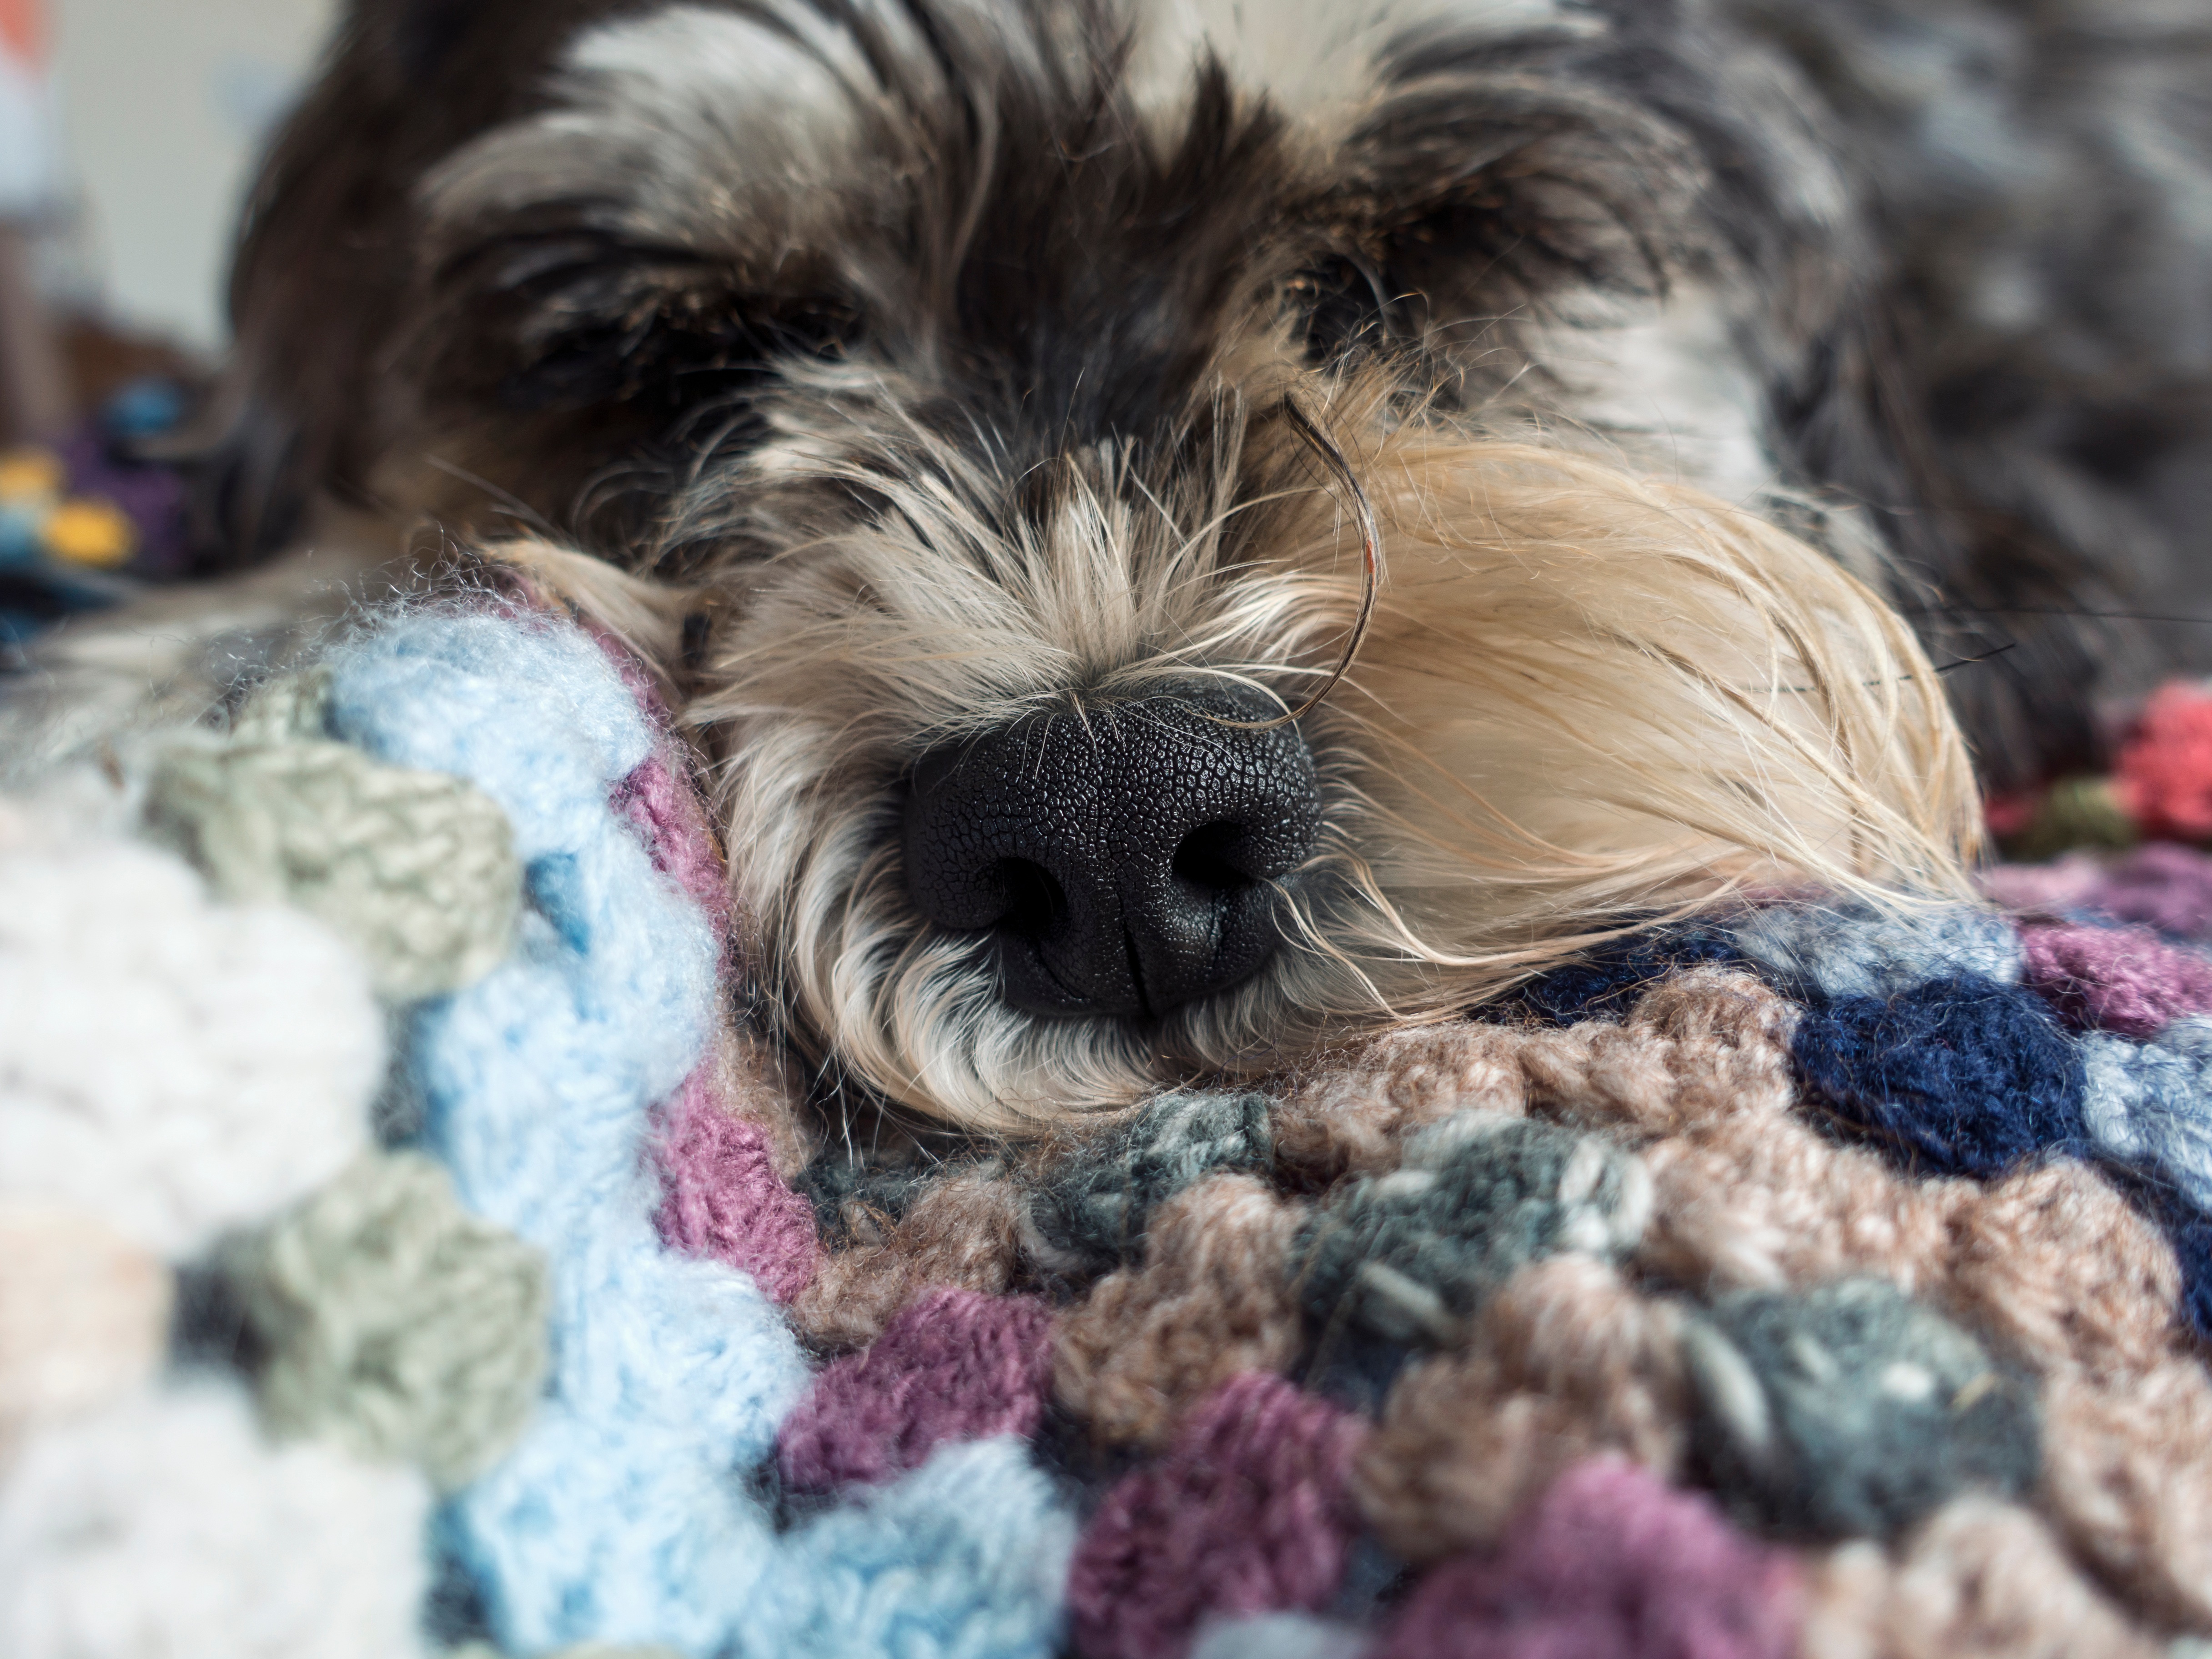
puppy, dog, mammal, vertebrate, terrier, cairn terrier, dog like mammal, schnoodle, dog crossbreeds, morkie